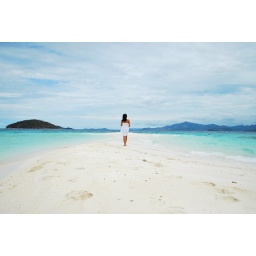
a walk in the sand bar